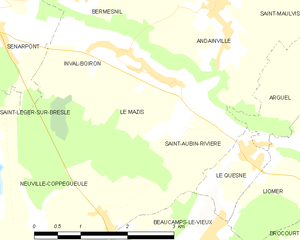
Carte des communes françaises Le Mazis